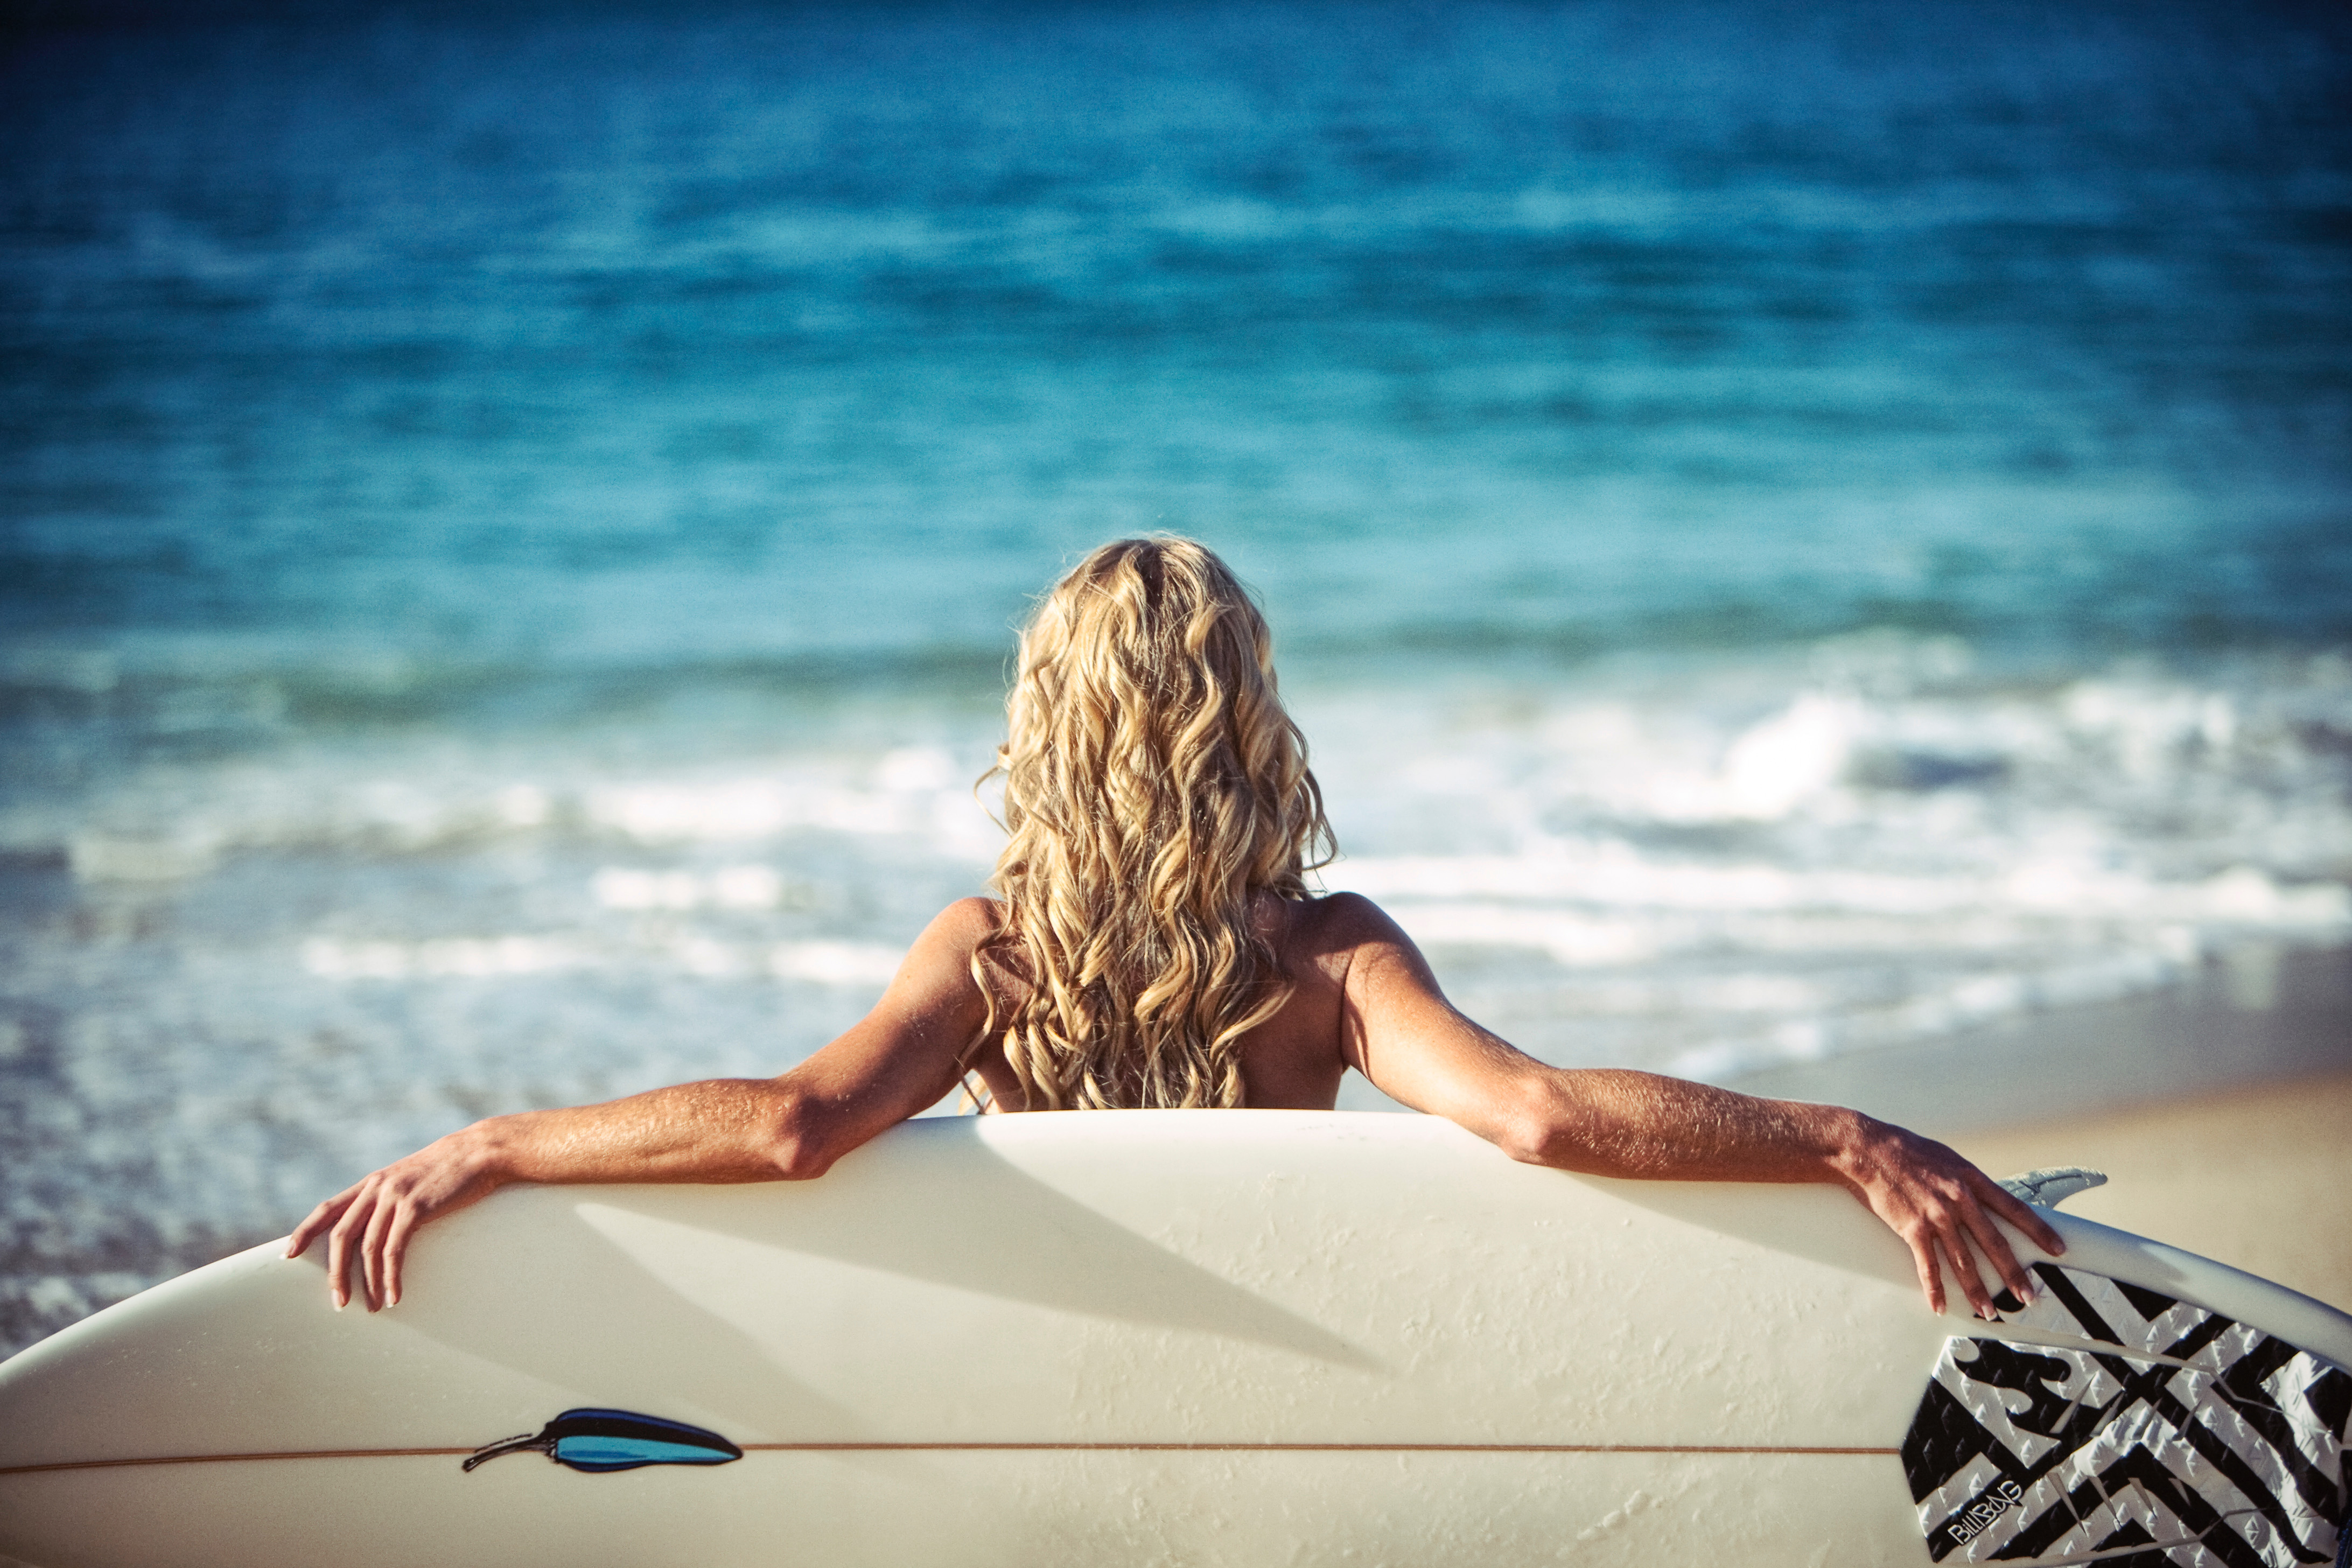
surfboard, Surfing Equipment, vacation, sky, summer, blond, beauty, surfer hair, bikini, sea, fun, surfing, photography, sun tanning, beach, ocean, wave, swimwear, wind wave, photo shoot, leisure, model, surface water sports, long hair, sitting, physical fitness